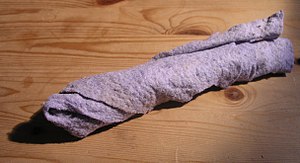
Karklud
Opvredet karklud
En karklud er en stofklud på ca. 20x20cm beregnet til rengøring af overflader, især i køkkenet. Før brug vrides karkluden op, dvs. den skylles grundigt i varmt vand, foldes sammen og det opsugede vand vrides ud. Den således opvredne karklud er nu kun let fugtig og kan f.eks. bruges til at tørre madrester væk fra et spisebord. Til gulvvask erstattes karkluden med den noget større gulvklud.